Baraboo Quartzite

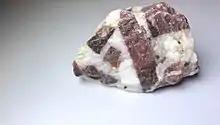
A Baraboo Quartzite sample, in breccia form. The brecciated purple portions are quartzite, and the matrix is white quartz

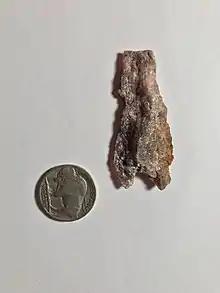
A sample of Baraboo Quartzite.

Baraboo Quartzite is a Precambrian geological formation of quartzite, found in the region of Baraboo, Wisconsin. While pure quartzite is usually white or gray, Baraboo Quartzite is typically dark purple to maroon in color, due to the presence of iron (hematite) and other impurities. Baraboo Quartzite may display strata created by progressive deposition of layers of sand in the original sandstone from which the quartzite was formed (through metamorphism). Specimens of Baraboo quartzite may also display ripple marks that appear visually similar to the patterns one might see in the sand at a beach. Ripples indicate that the sandstone from which the quartzite was metamorphosed was originally water-laid sediment.